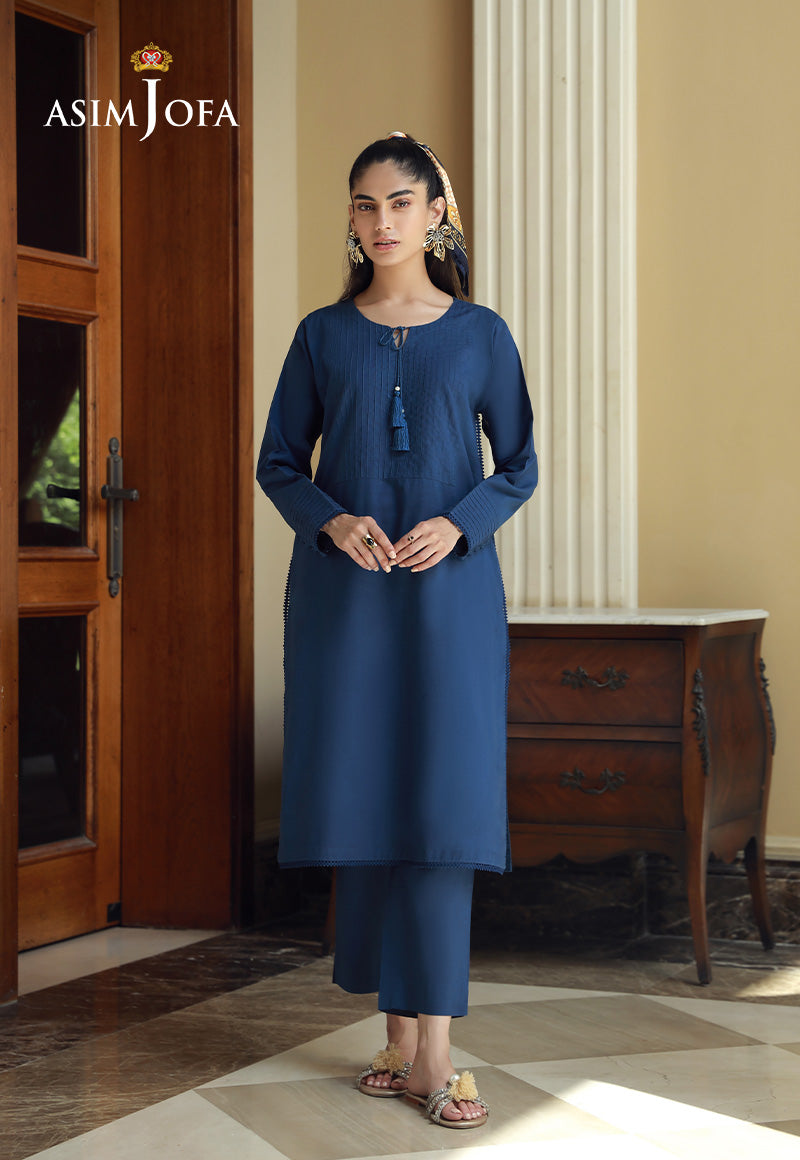
navy karigari tunic